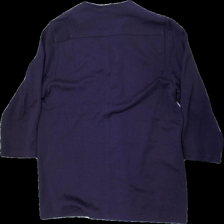
View: back
Type: Cardigan
Category: Ladies
Brand: Missing
Colors: Purple
Material: 74% acry, 26% wool
Cut: Regular
Price range: 50-100
Recommended usage: Reuse
Description: Purple cardigan with pockets, brand and size unknown. Good condition.